Knut Ekwall

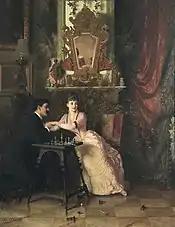
The Proposal (1880s)

In 1870, he worked as an artist in Munich, then moved to Leipzig, where he worked for the "Illustrirte Zeitung". In 1871, he married the opera singer, Johanna Maria Theresia Burkowitz-Pönitz (1851–1933), and decided to stay in Germany. In 1876, they moved to Berlin, where he studied with the famous portrait and genre painter, Ludwig Knaus. While there, he continued his work as an illustrator, for several publications, including "Die Gartenlaube". He also provided illustrations for the epic poem "Frithiofs saga", translated by Esaias Tegnér.